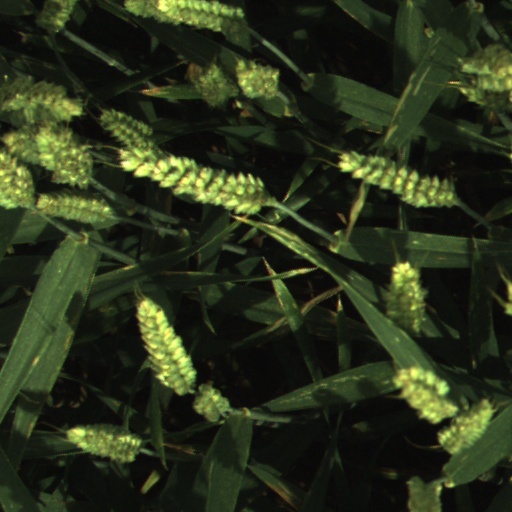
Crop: wheat